Cloud feedback

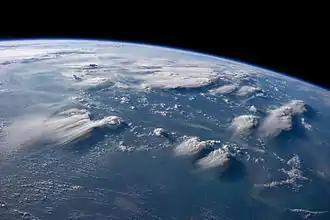
High clouds in the tropics

Clouds have two major effects on the Earth's energy budget. Firstly, they reflect shortwave radiation from sunlight back to space due to their high albedo - a cooling effect for the Earth. Secondly, the condensed and frozen water contained inside them absorbs longwave radiation emitted by the Earth's surface. Clouds themselves also emit longwave radiation, both towards the surface and to space. Clouds are usually colder than the surface, so that they emit less energy upward. The net longwave effect is that the presence of clouds reduces the radiation emitted to space, i.e. a warming effect.